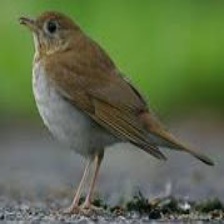
Species: VEERY
Scientific name: CATHARUS FUSCESCENS